History of industrialisation

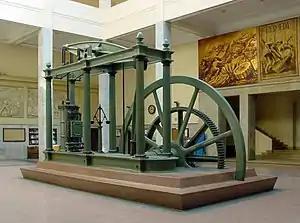
A Watt steam engine, the steam engine fuelled primarily by coal that propelled the Industrial Revolution in the United Kingdom and the world

Most pre-industrial economies had standards of living not much above subsistence, among that the majority of the population were focused on producing their means of survival. For example, in medieval Europe, as much as 80% of the labour force was employed in subsistence agriculture.